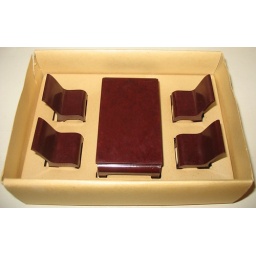
The dining table and chairs in their slots in the cardboard inner